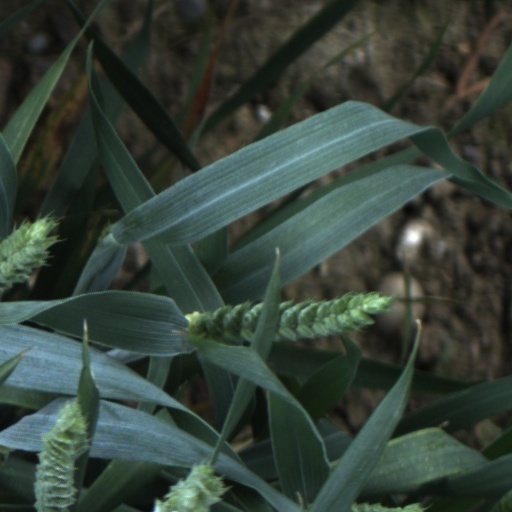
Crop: wheat